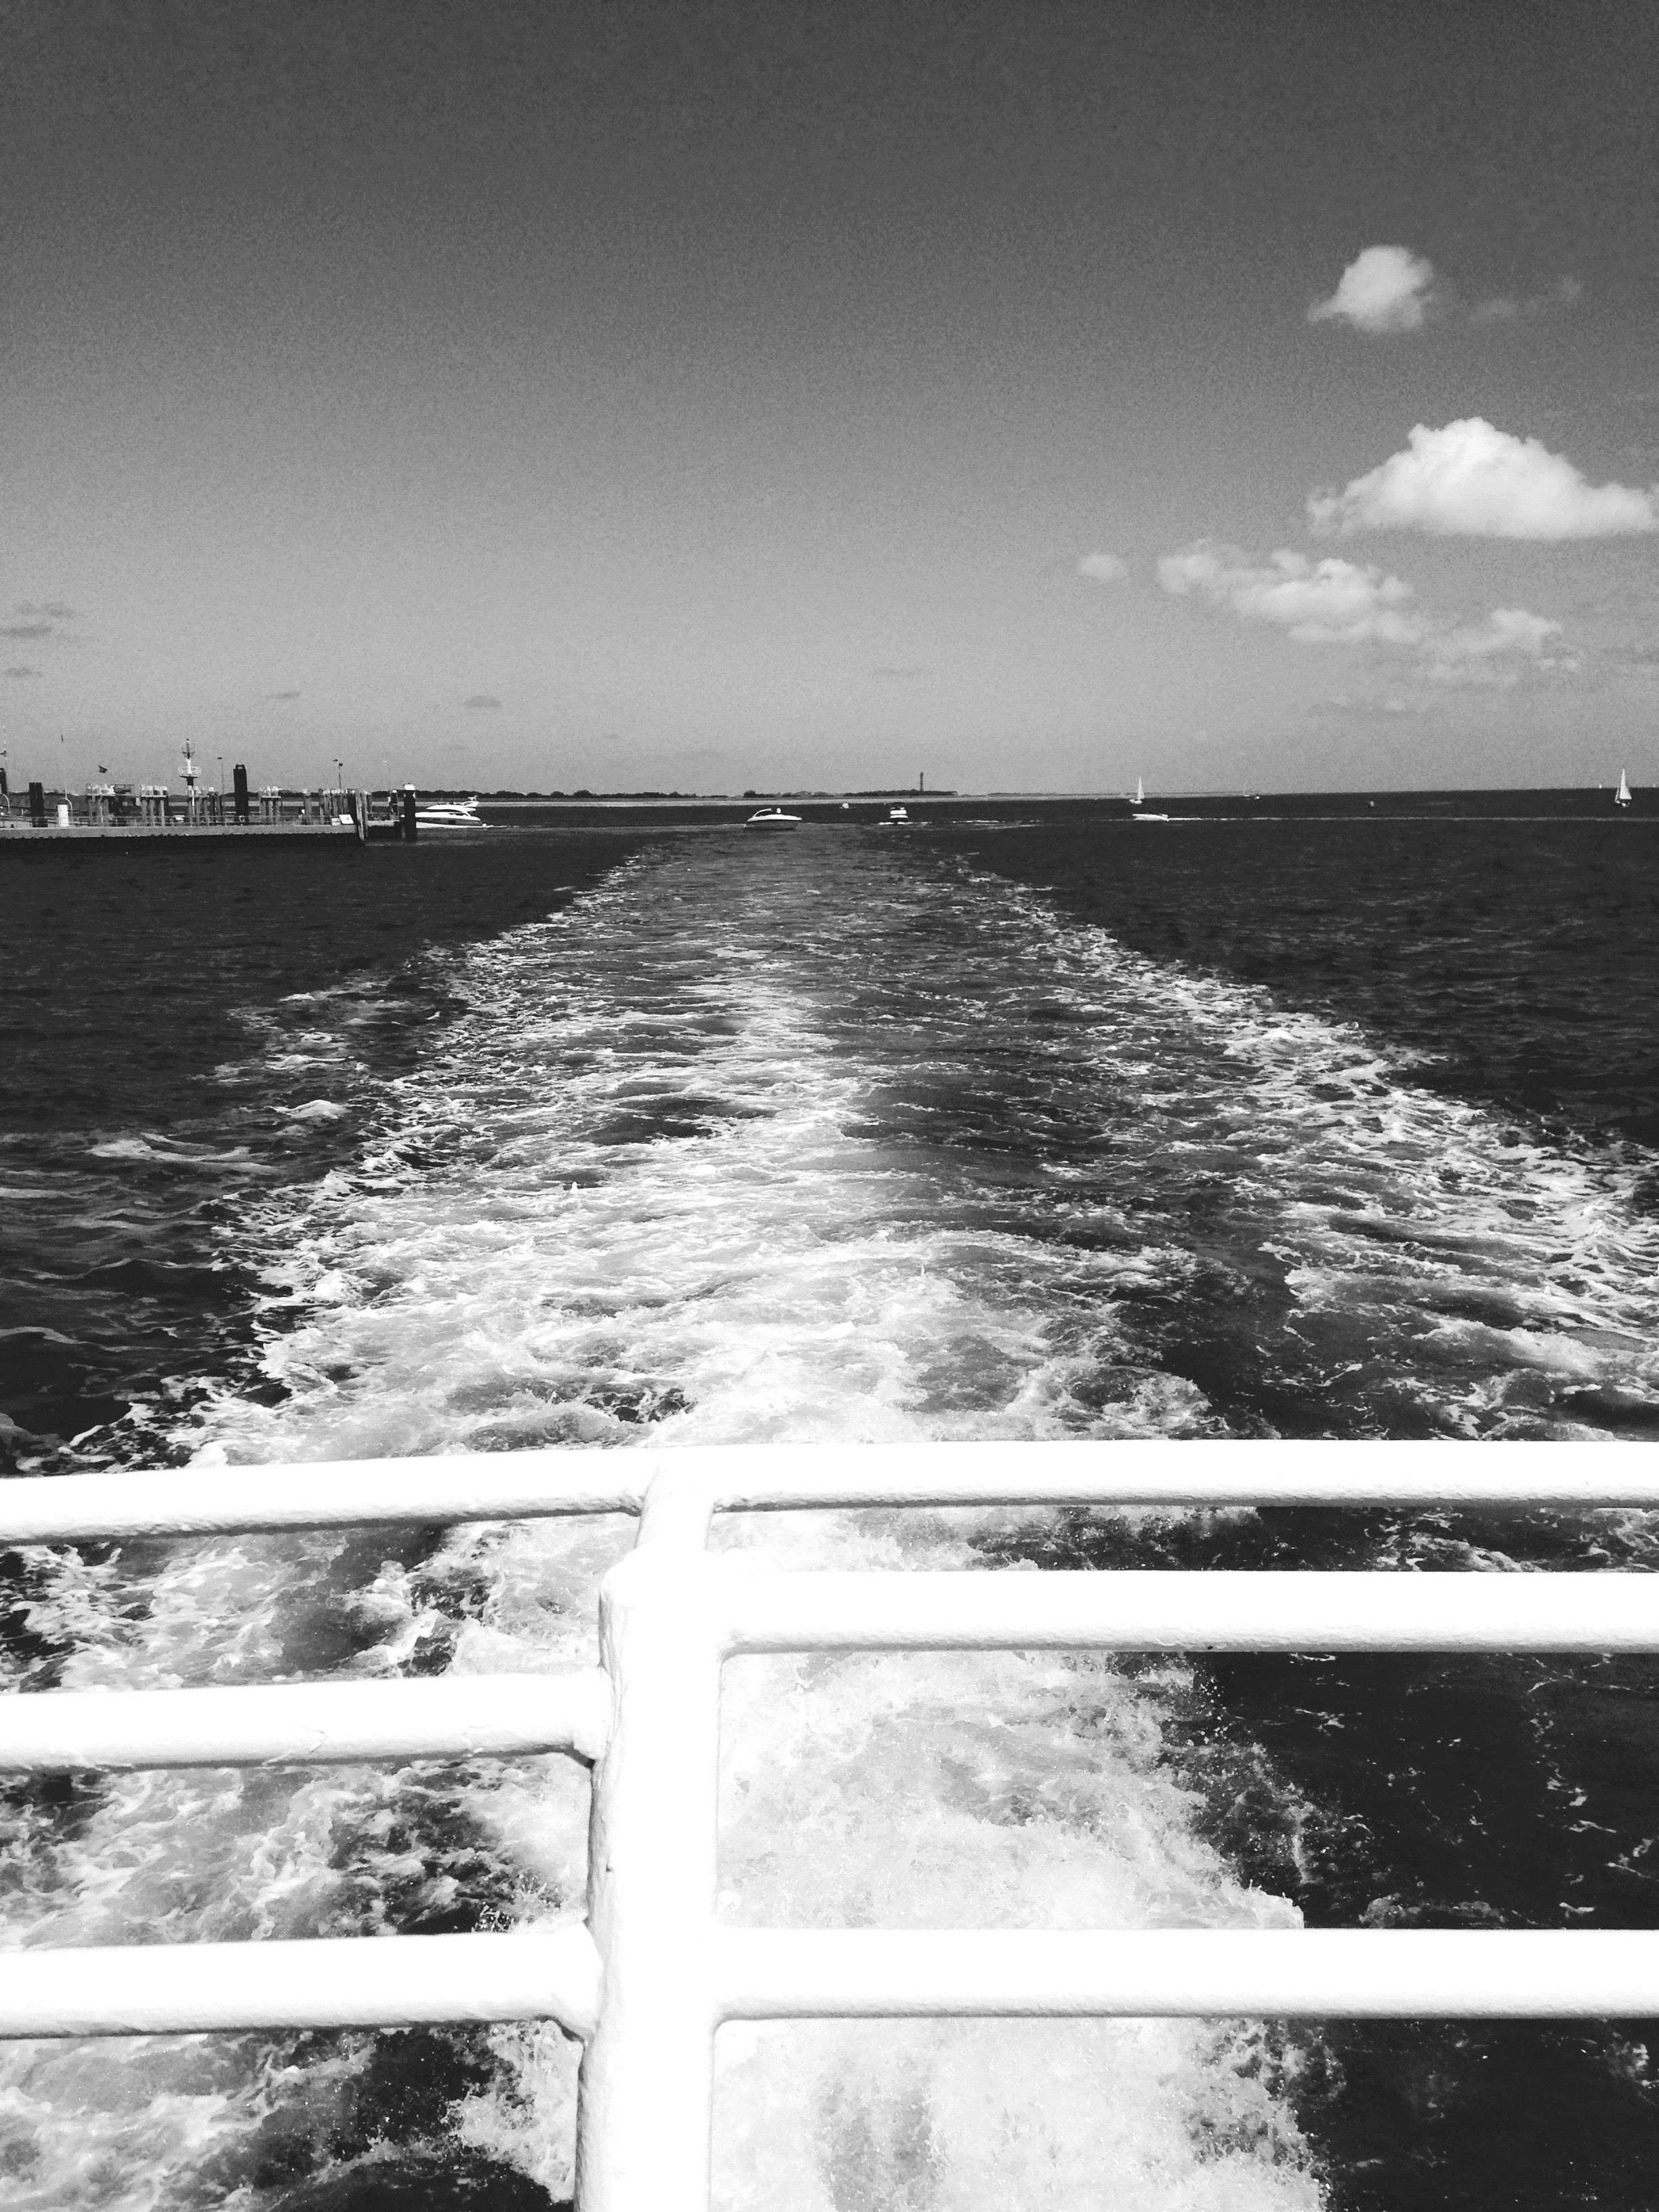
sea, coast, water, rock, ocean, horizon, cloud, black and white, white, photography, shore, wave, bay, monochrome, body of water, monochrome photography, wind wave